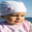
Label: baby